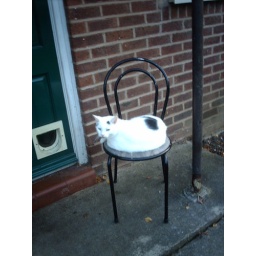
Made me think of a cat relaxing on a straw chair in Greece. But a Sale Moor version.